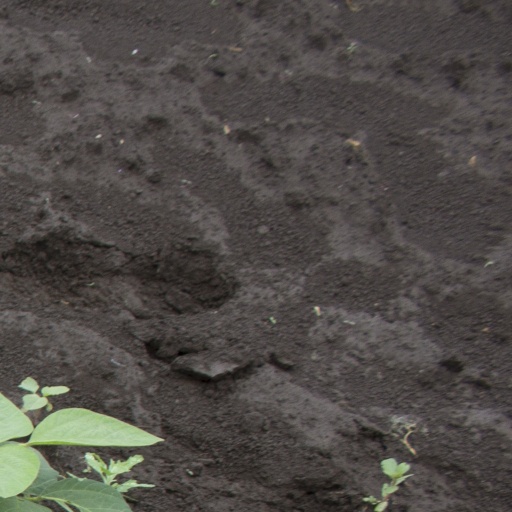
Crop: soybean